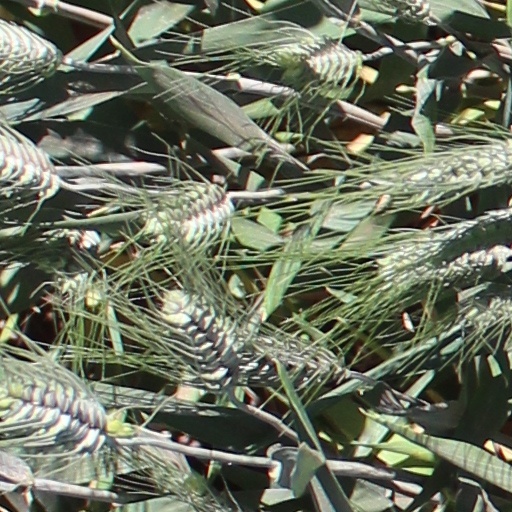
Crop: wheat